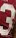
Number: 3